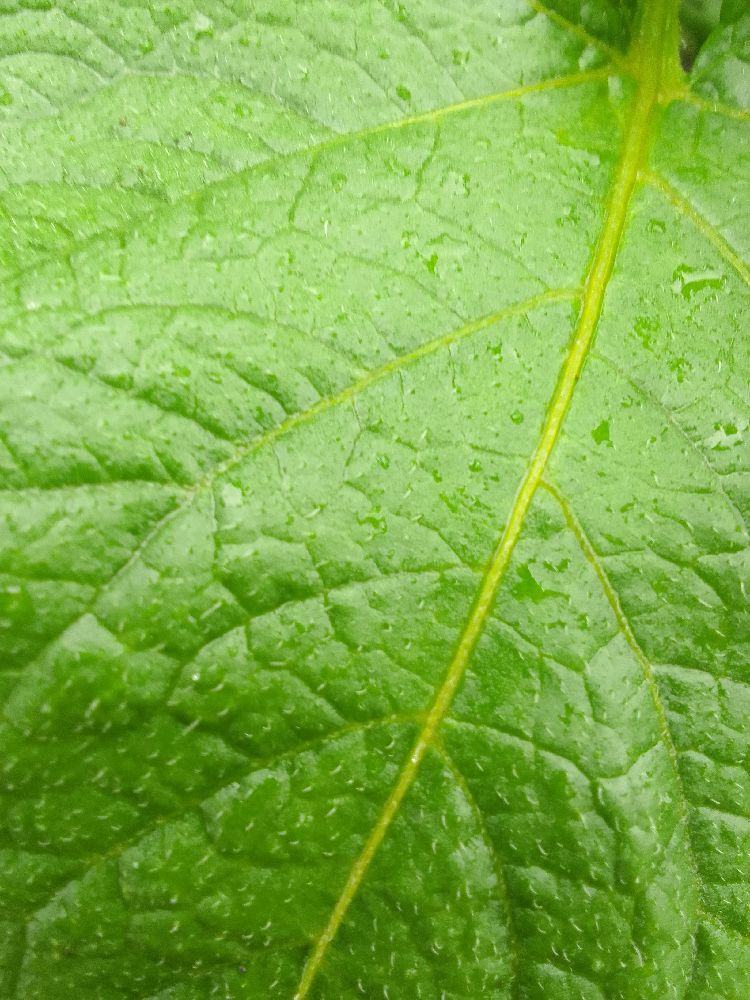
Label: Healthy